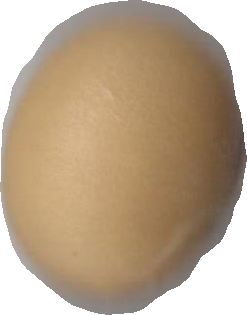
Variety: Dega